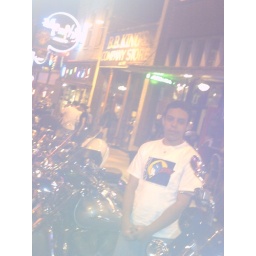
at Beale street in the Motorcycles' parade with all the Harleys, it is not that clear unfortunately